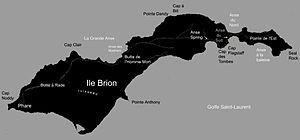
L'île Brion est une île de 6,5 km² située au Québec, dans le golfe du Saint-Laurent, à seize kilomètres au nord de Grosse-Île. Elle fait partie, tout comme les rochers aux Oiseaux, de la région la plus septentrionale des îles de la Madeleine. La majeure partie de son territoire est classée réserve naturelle sous le nom de « réserve écologique de l'Île-Brion ».